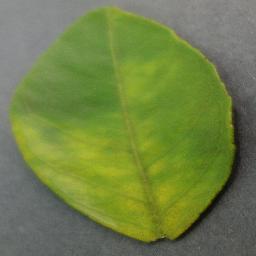
Label: Orange___Haunglongbing_(Citrus_greening)